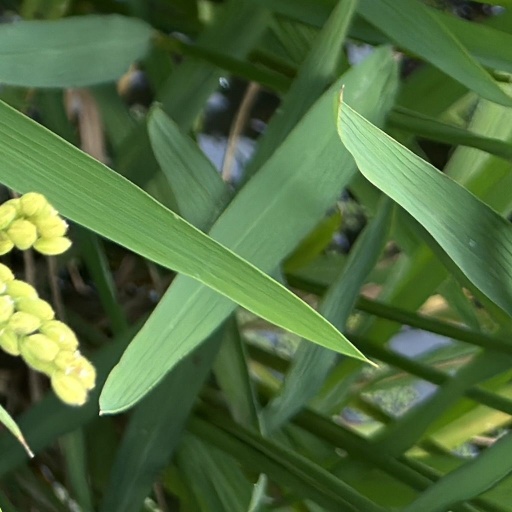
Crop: rice